Peckforton Castle

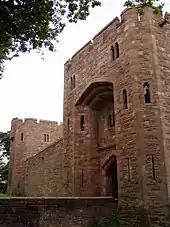
View of the front gate of Peckforton Castle

Peckforton Castle was built between 1844 and 1850 for John Tollemache, the largest landowner in Cheshire at the time, who was described by William Ewart Gladstone as "the greatest estate manager of his day". Tollemache's first choice of architect was George Latham of Nantwich, but he was not appointed, and was paid £2,000 in compensation. Instead Tollemache appointed Anthony Salvin, who had a greater reputation and more experience, and who had already carried out work on the Tollemache manor house, Helmingham Hall in Suffolk. The castle was built by Dean and Son of Leftwich, with Joseph Cookson of Tarporley acting as clerk of works. Stone was obtained from a quarry about to the west of the site, and a railway was built to carry the stone. The castle cost £60,000.